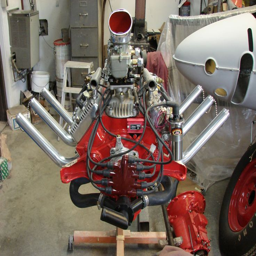
another picture of the engine